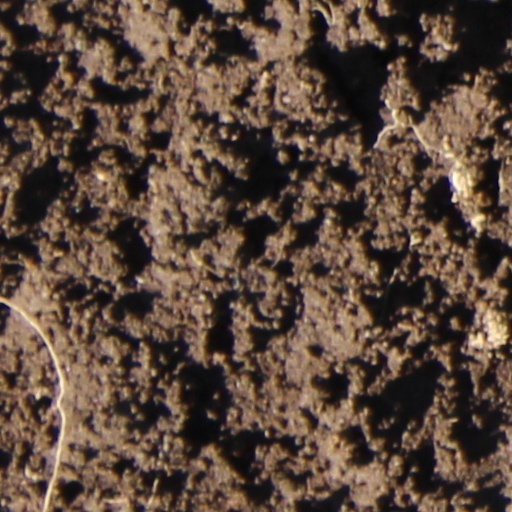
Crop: wheat